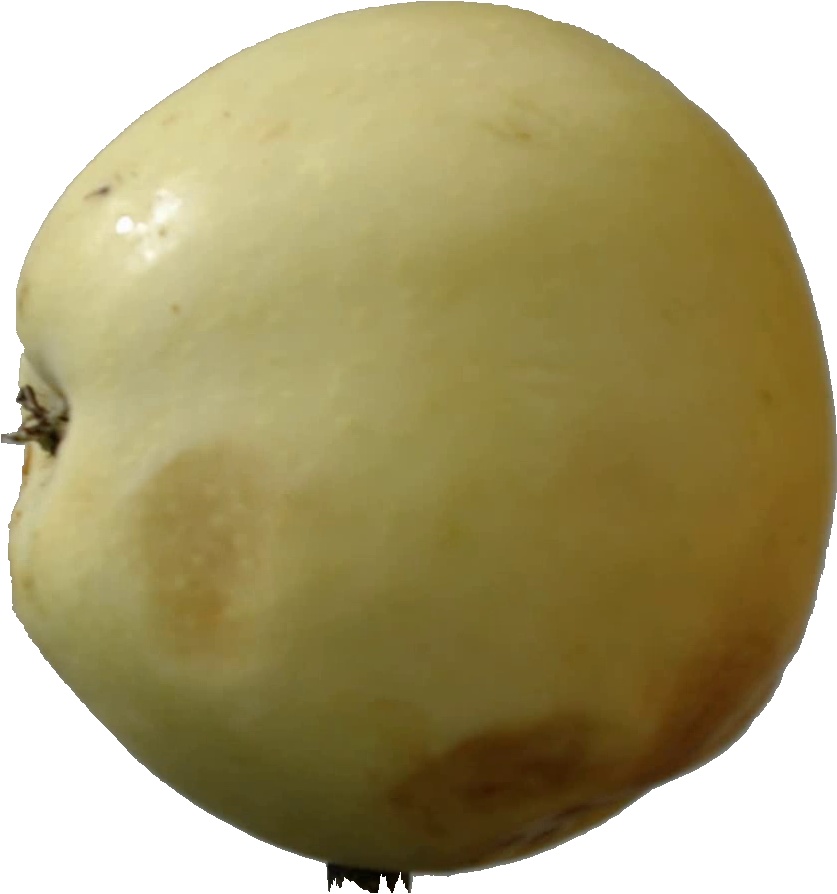
Label: apple_hit_1